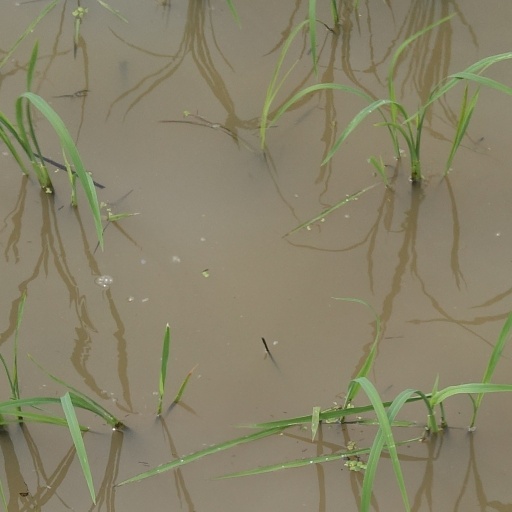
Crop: rice